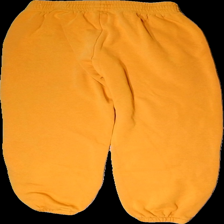
View: back
Type: Trousers
Category: Unisex
Brand: Nike
Colors: Orange
Material: 81% Cotton 19% Polyester
Pattern: Logo print
Cut: Regular
Size: M
Season: All
Price range: 100-150
Recommended usage: Reuse